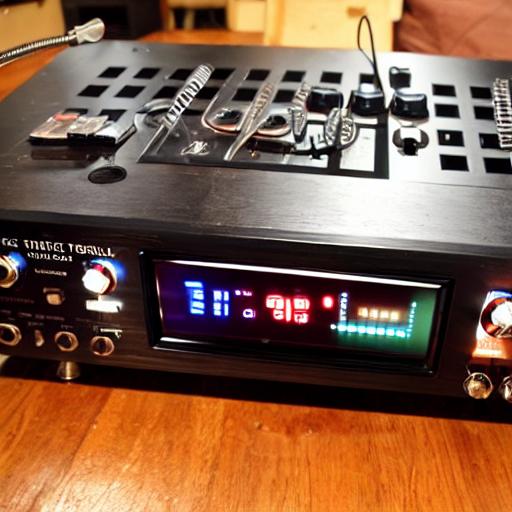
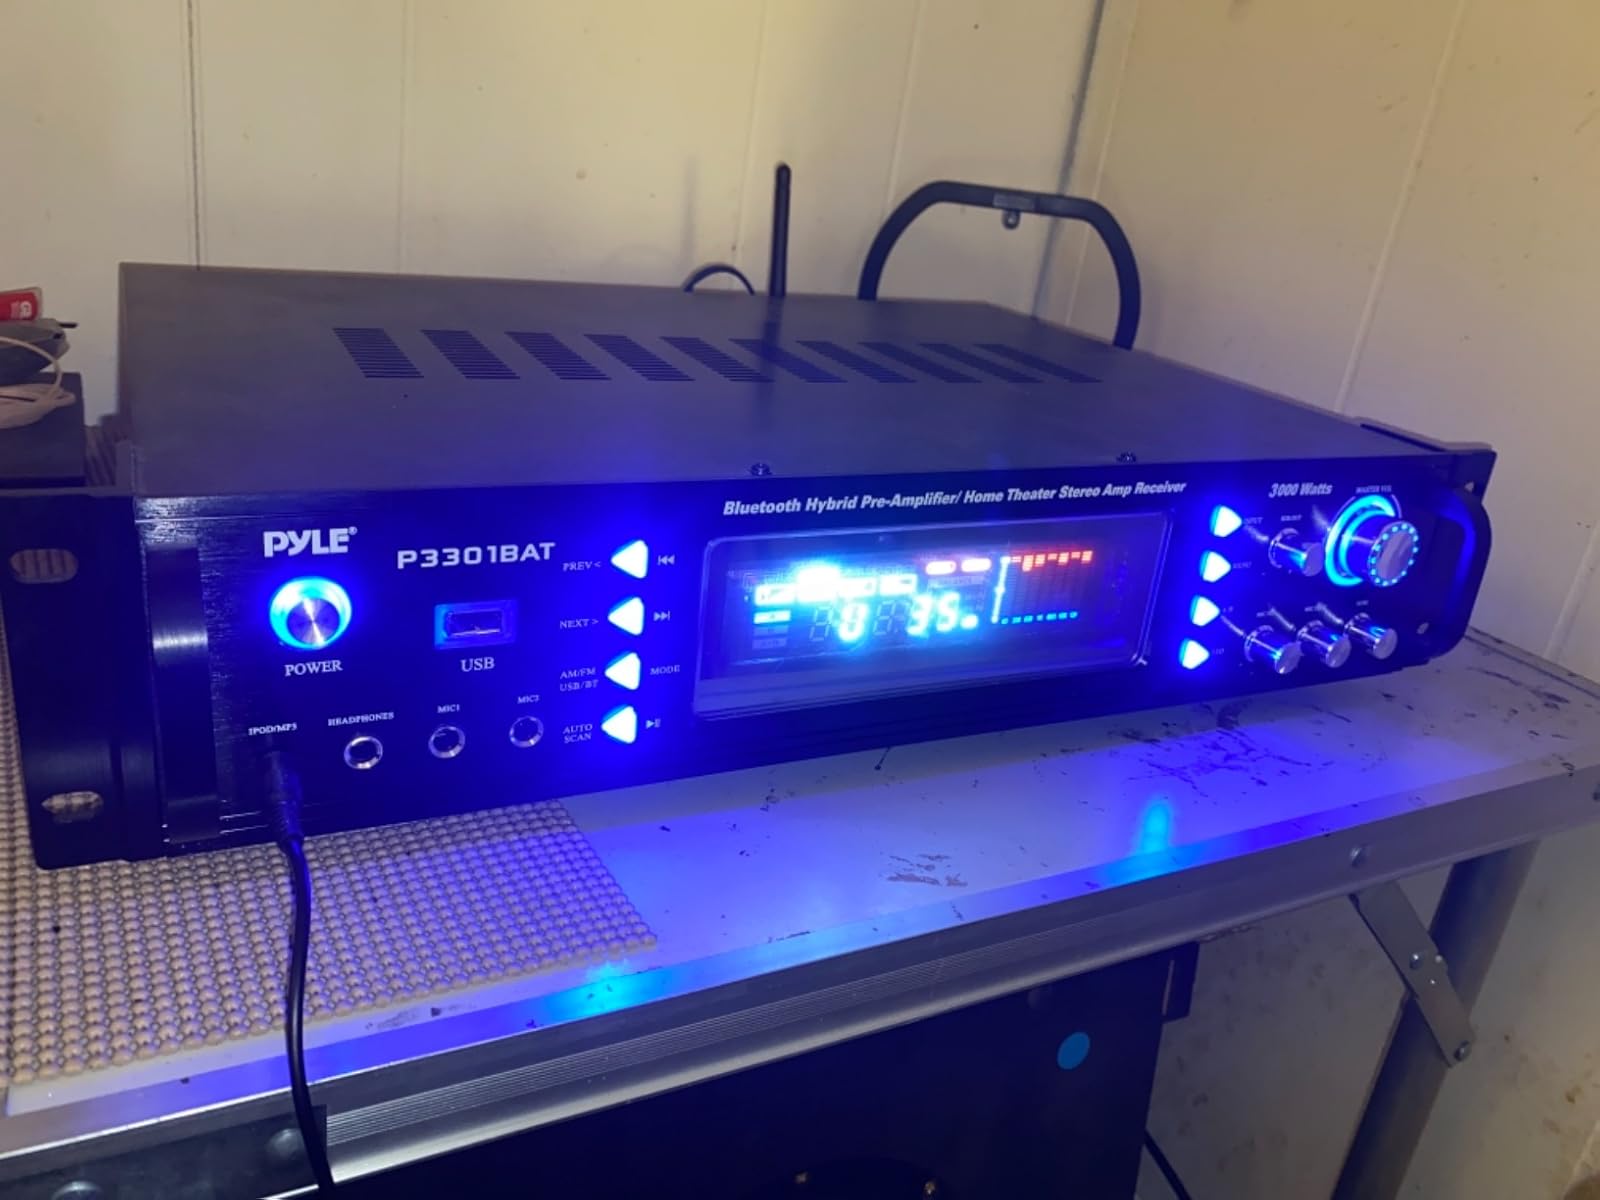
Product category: radio
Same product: no